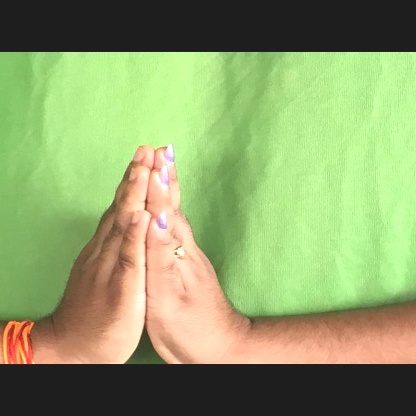
Mudra: Anjali